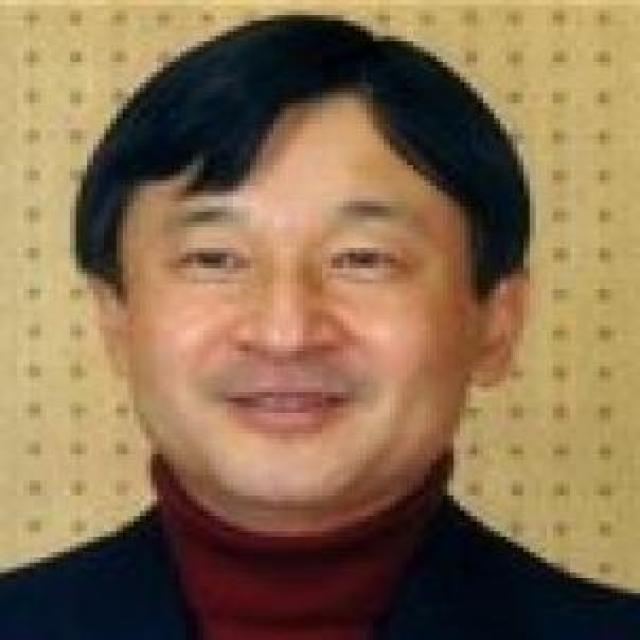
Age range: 45-64